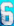
Number: 6